Lancelot

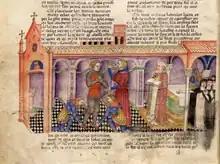
Lancelot knighting his son Gilead (Galahad) accompanied by Lionel and Bohort (Bors) in the Vulgate Cycle (BNF fr. 343 "Queste del Saint Graal")

Lancelot becomes one of the most famous Knights of the Round Table, even attested as the best knight in the world in Malory's own episode of Sir Urry of Hungary, as well as an object of desire by many ladies, beginning with the gigantic Lady of Malehaut when he is her captive early on in the Vulgate "Lancelot". An evil sorceress named Hellawes wants him for herself so obsessively that, failing in having him either dead or alive in Malory's chapel perilous episode, she soon herself dies from sorrow. Similarly, Elaine of Astolat (Vulgate's "Demoiselle d'Escalot", in modern times better known as "the Lady of Shalott"), also dies of heartbreak due to her unrequited love of Lancelot. On his side, Lancelot falls in a mutual but purely platonic love with an avowed virgin maiden, whom Malory calls Amable (unnamed in the Vulgate).